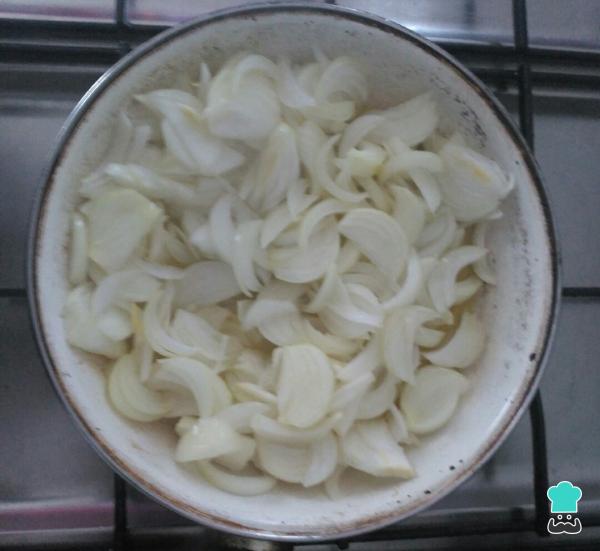
Pon ahora la cebolla cortada en plumas a pochar al fuego con un poco de aceite.